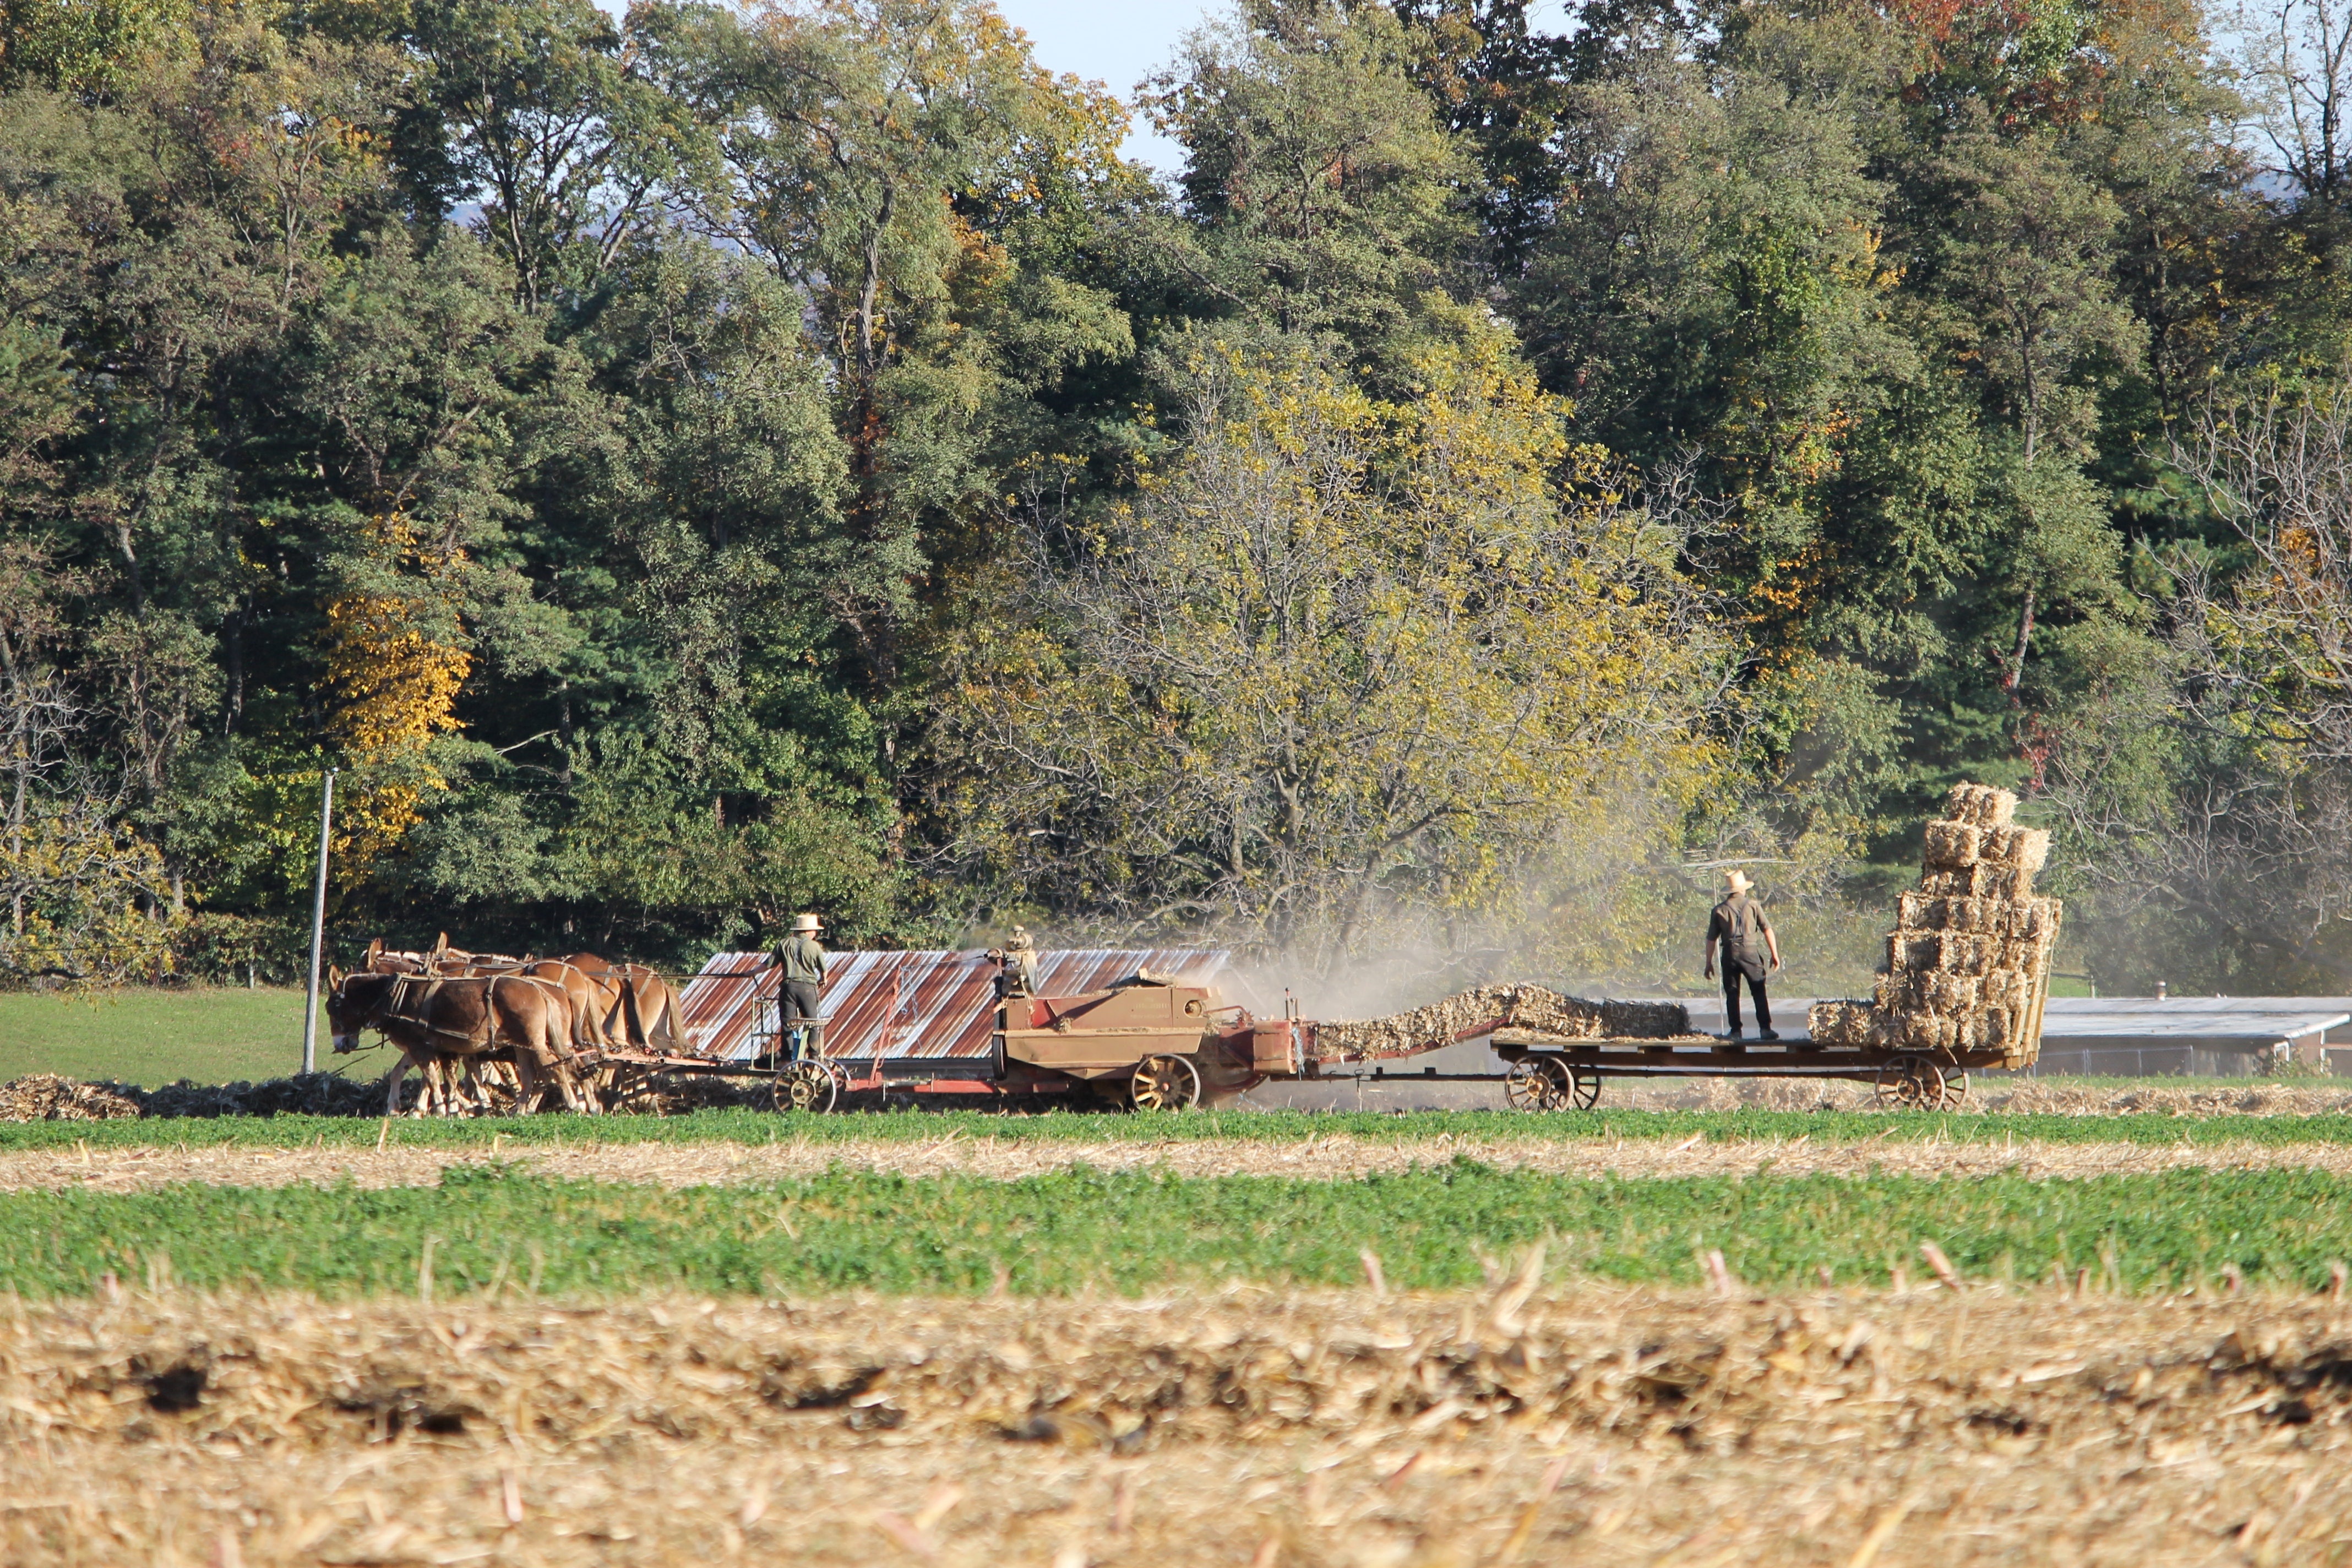
landscape, tree, track, field, farm, vintage, animal, transport, rural, vehicle, pasture, ranch, horse, agriculture, trees, pennsylvania, amish, carriage, lancaster, county, rural area, old fashioned